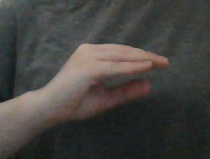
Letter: jeem